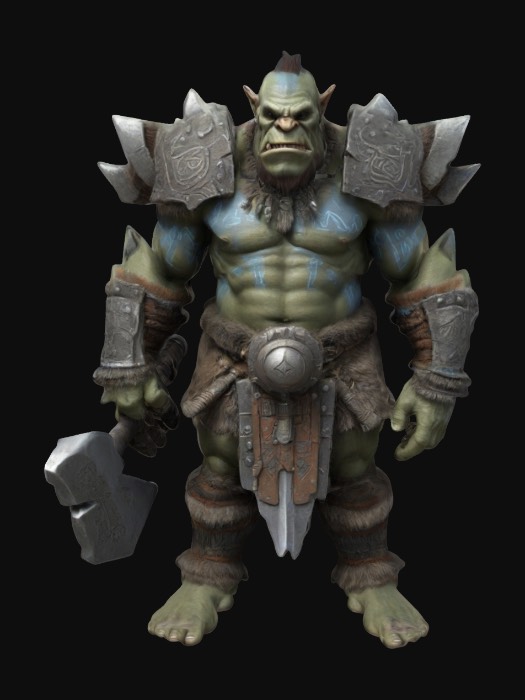
미적 점수 (1~10점): 8